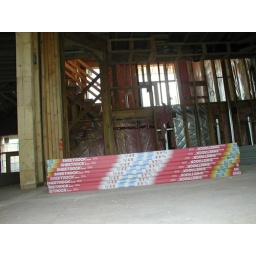
Shot through open garden door of drywall laying in kitchen